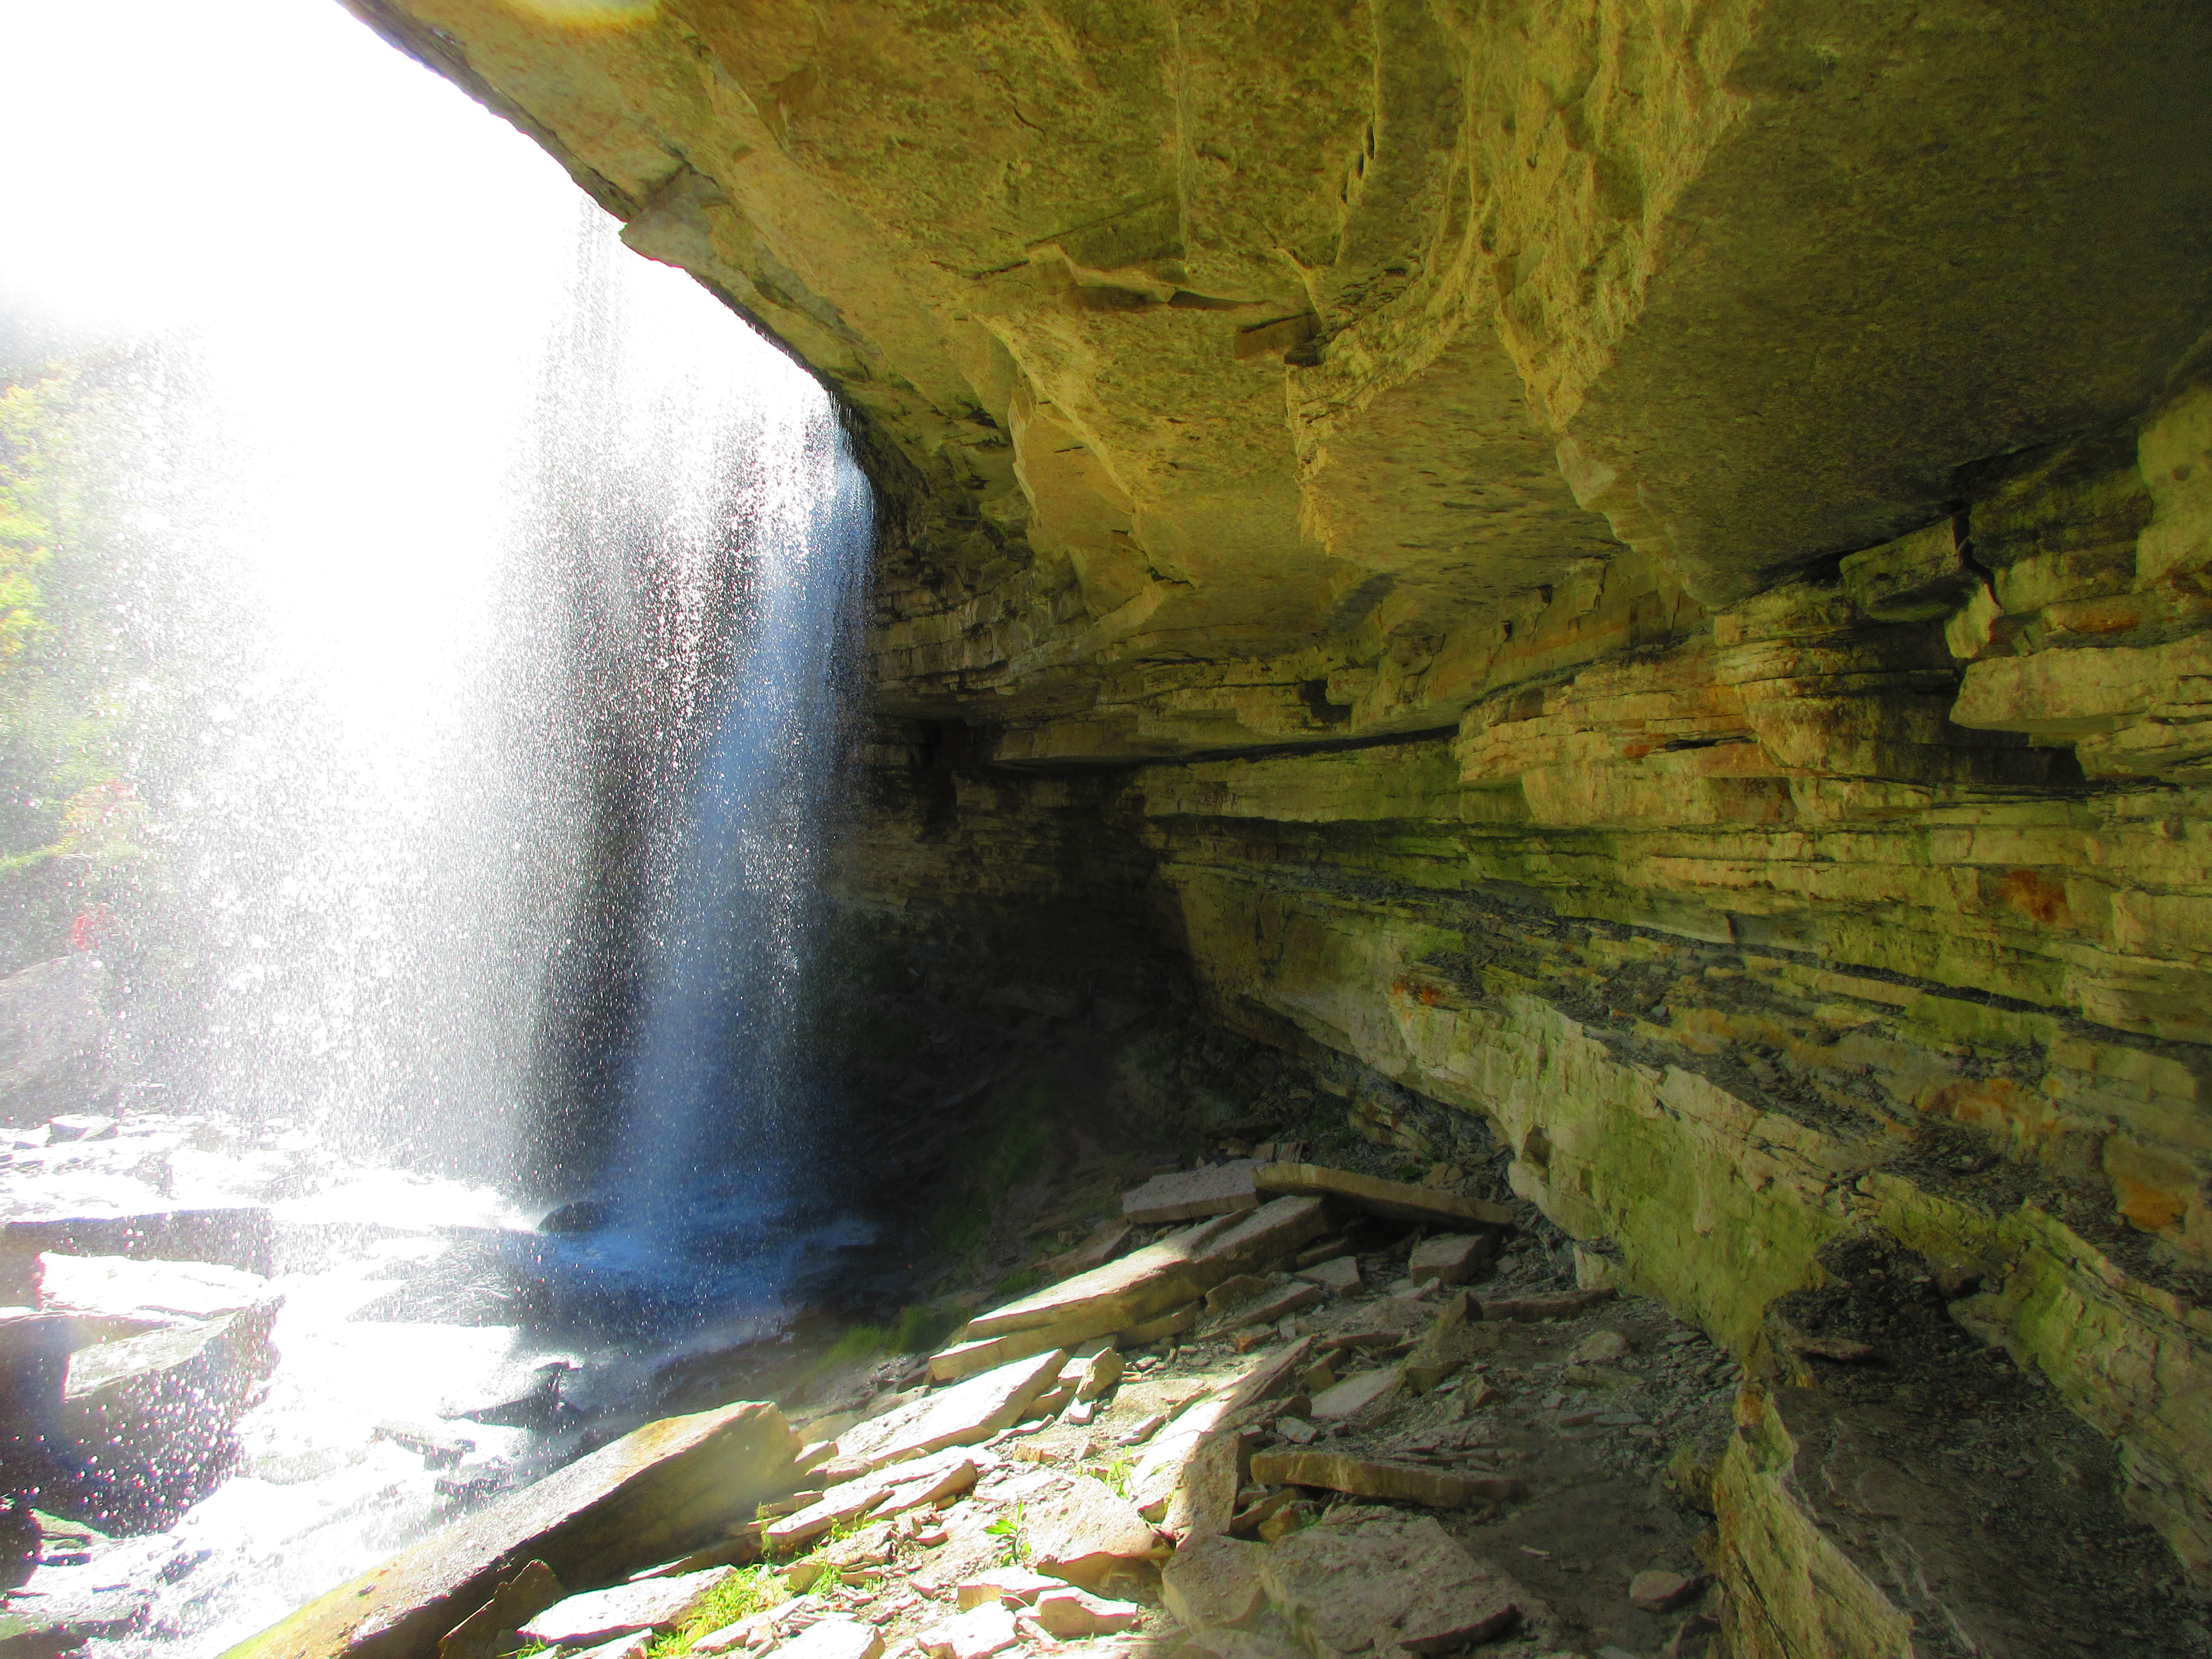
waterfall, formation, cliff, cave, terrain, ravine, water feature, landform, geographical feature